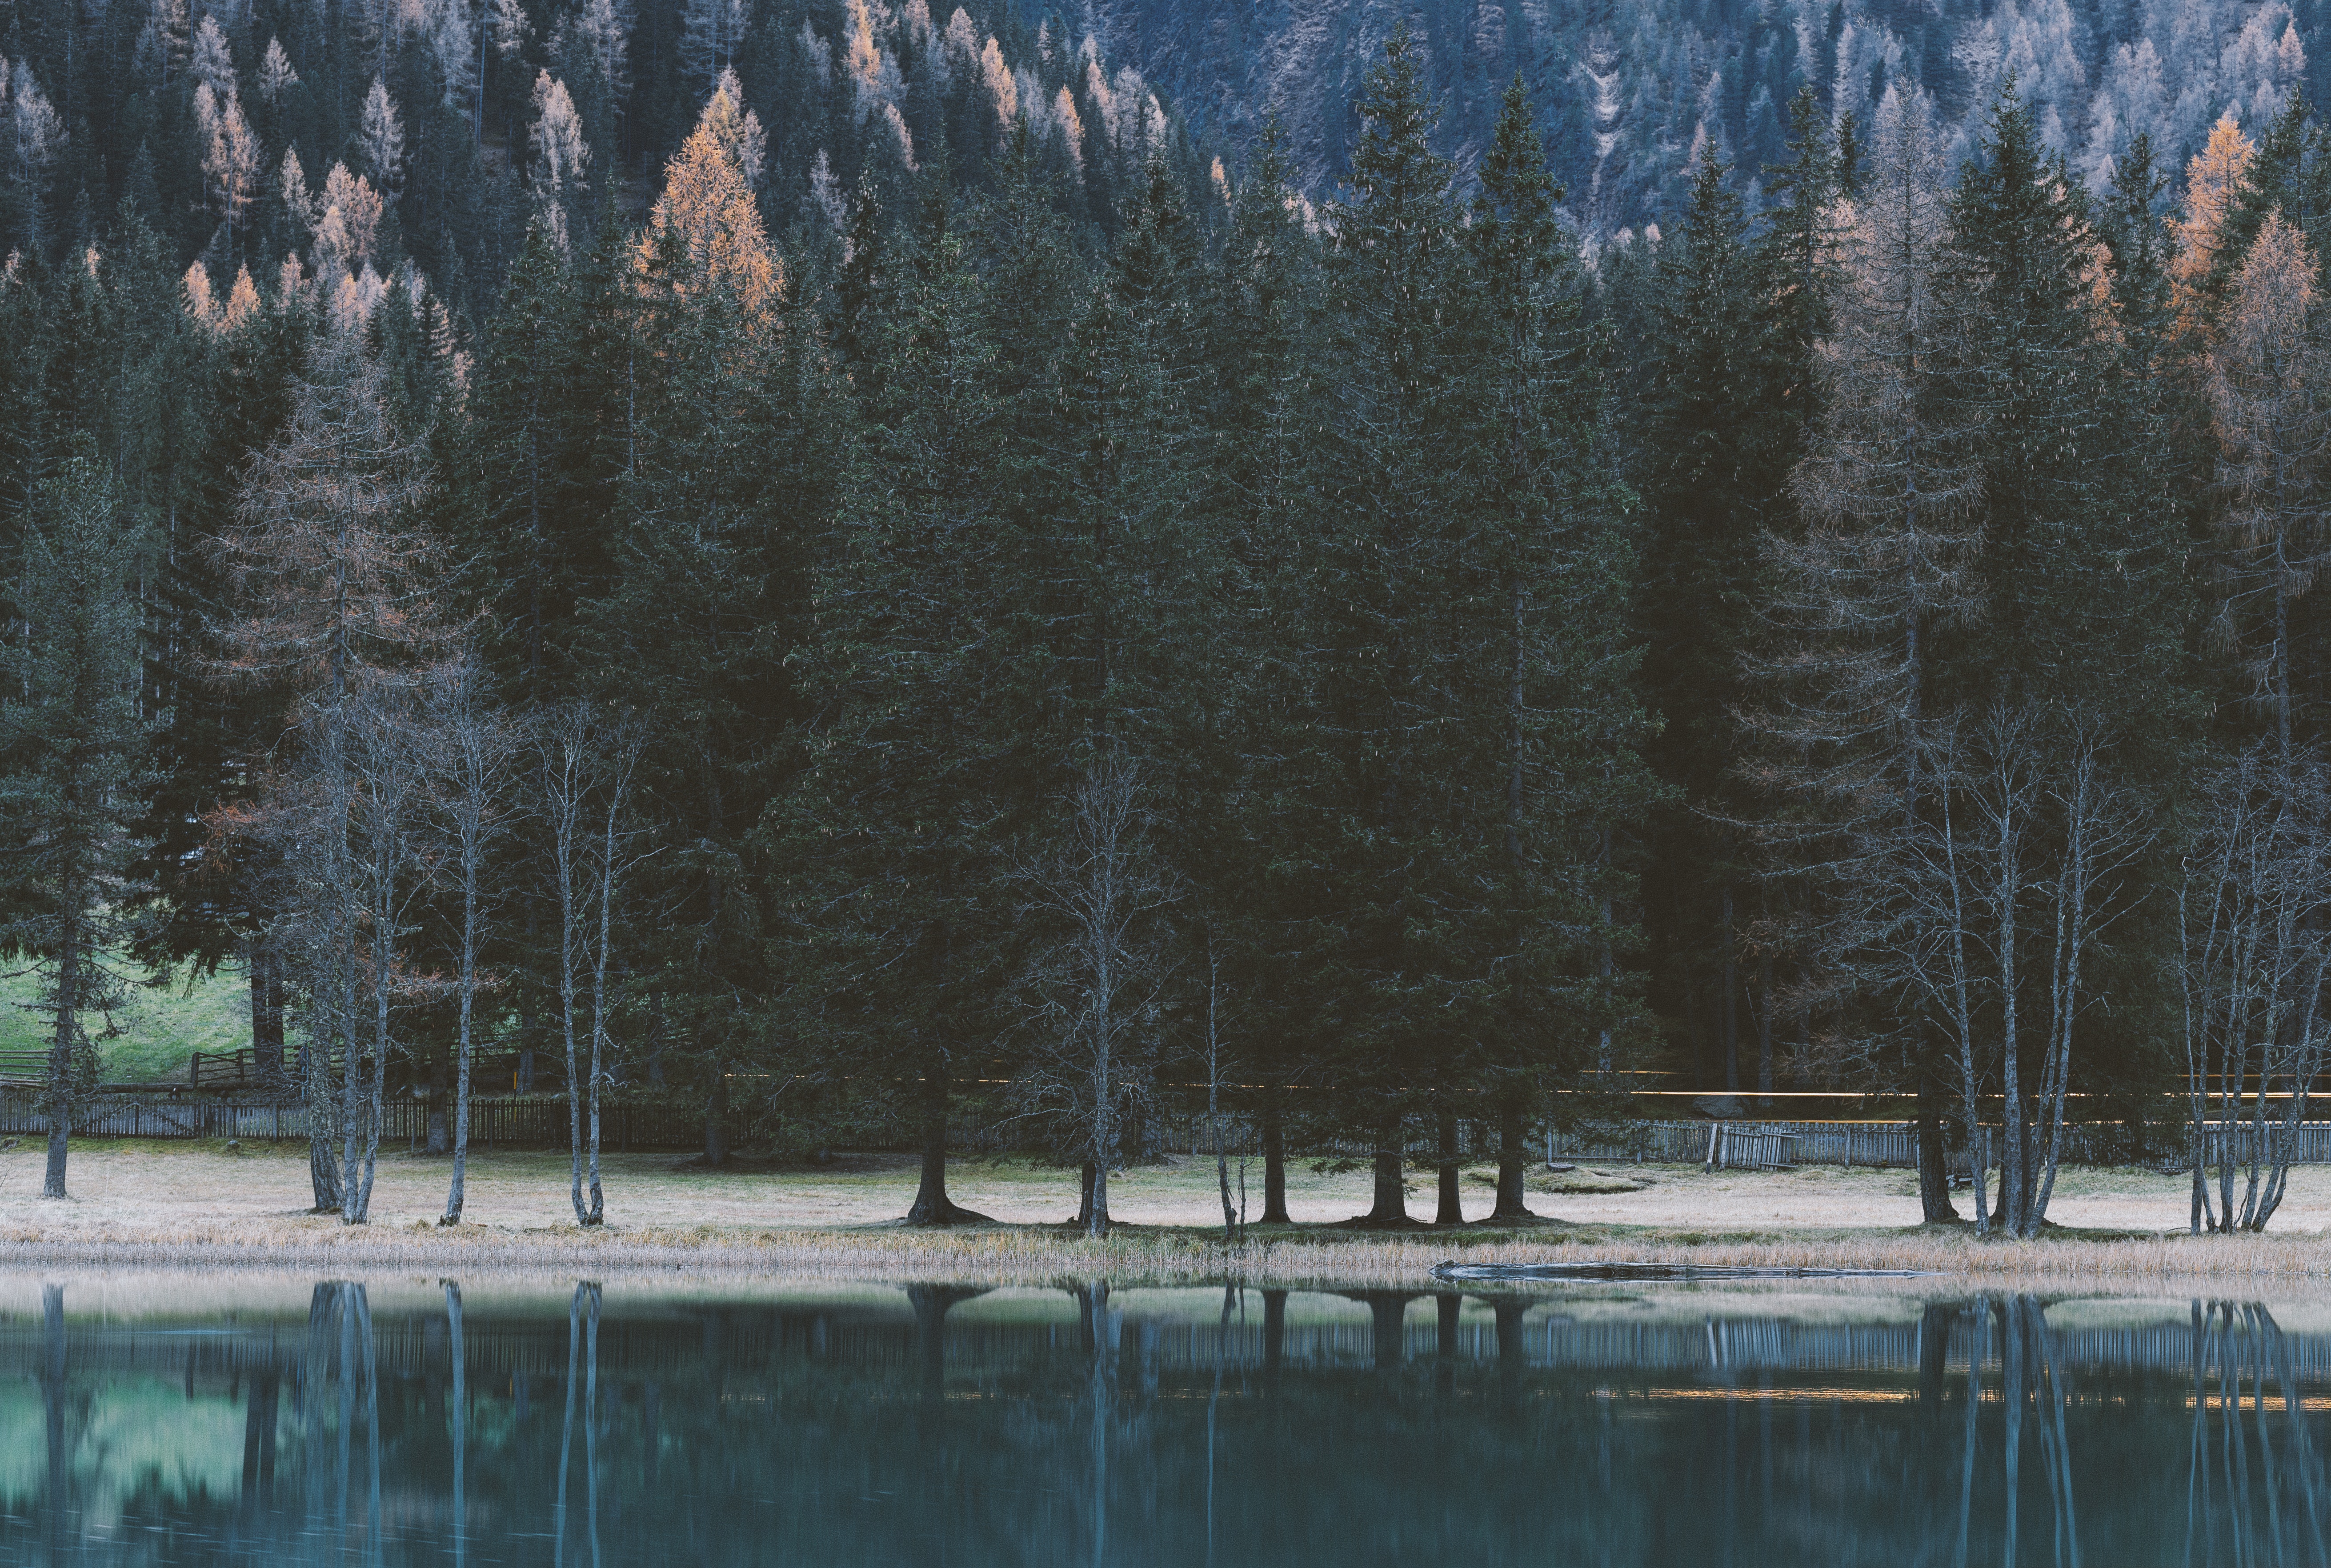
tree, nature, reflection, natural landscape, winter, water, wilderness, natural environment, snow, biome, woody plant, lake, plant, spruce fir forest, conifer, forest, larch, sky, freezing, pine family, pine, pond, American larch, tropical and subtropical coniferous forests, national park, state park, spruce, landscape, temperate coniferous forest, wetland, river, evergreen, fir, frost